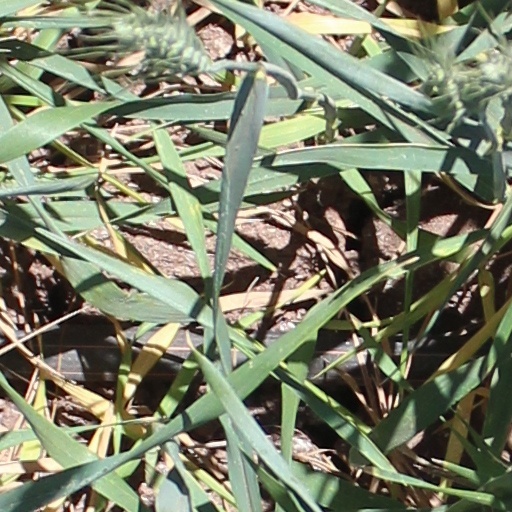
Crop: wheat